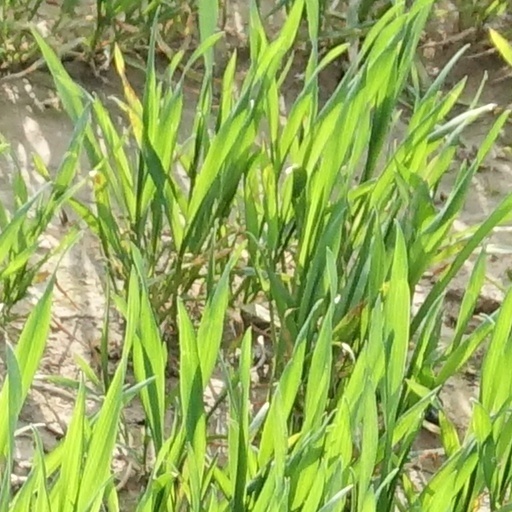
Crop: wheat